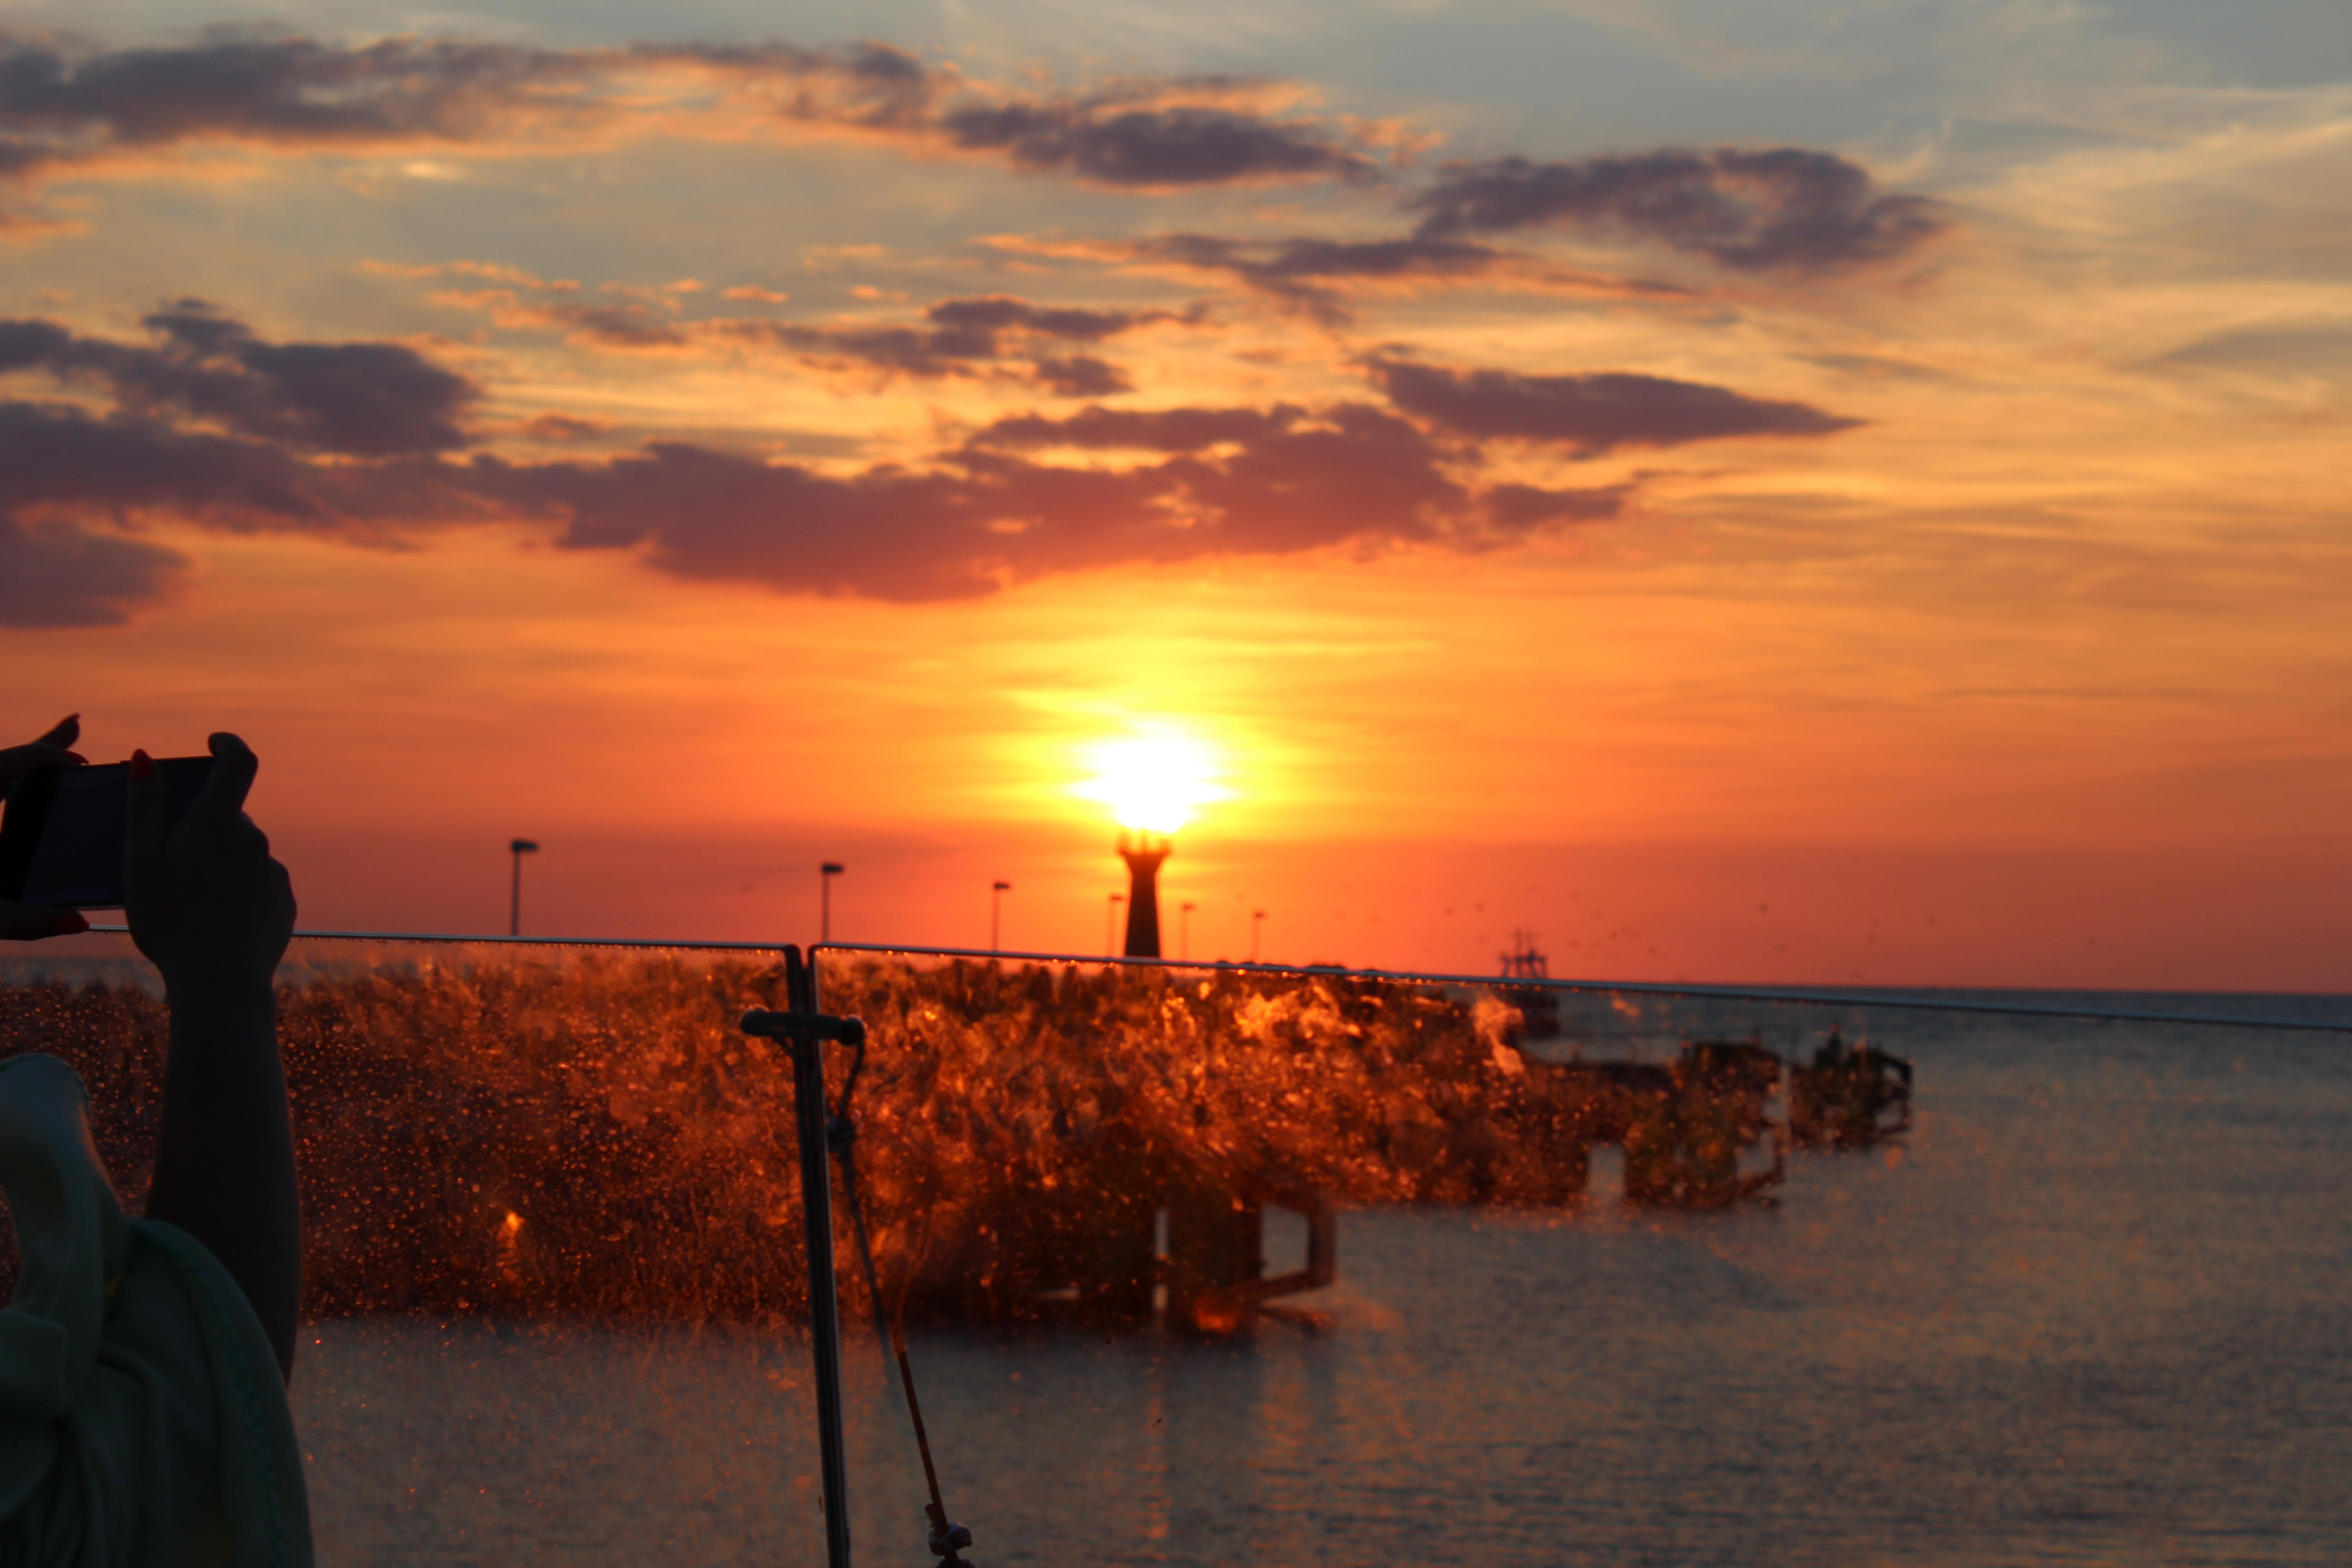
sun, sea, sky, sunset, body of water, horizon, sunrise, afterglow, water, shore, evening, calm, reflection, ocean, cloud, morning, dusk, dawn, coast, sunlight, beach, red sky at morning, wave